Samsung SGH-D500

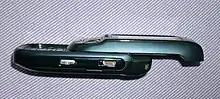
Side view of the D500

The D500 won the prestigious award "Best Mobile Handset" at the 3GSM world congress in Cannes, 2005. The phone sold 10 million units worldwide. Other Samsung handsets that reached this milestone in the 2000s include: the E250, the E700, the J700, the T100 (the company's first million seller), and the S5230 (Star/Tocco Lite). The D500 was succeeded by the D600 introduced a year later.